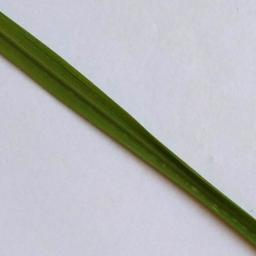
Label: Rice___Healthy